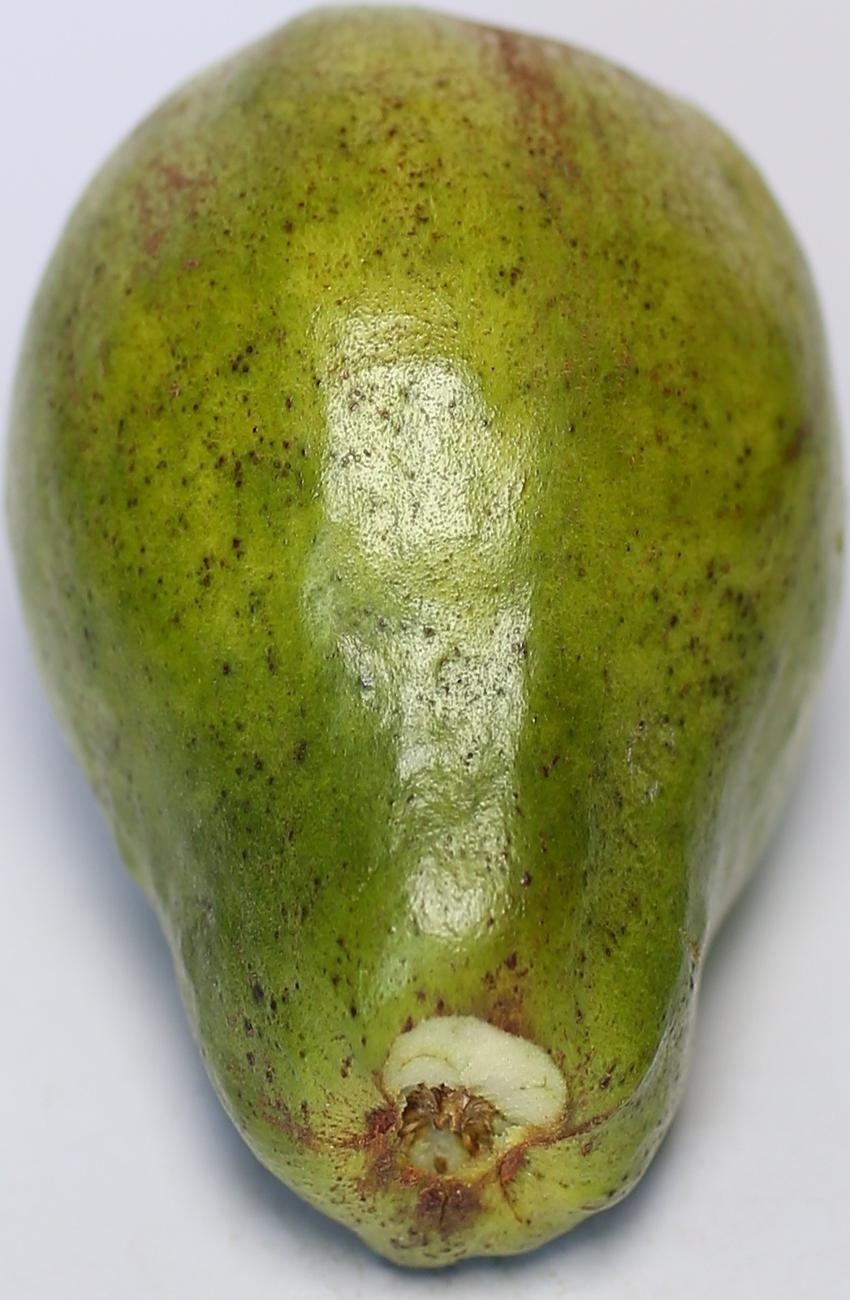
Maturity: green
Variety: local-sindhi